Genetically modified fish

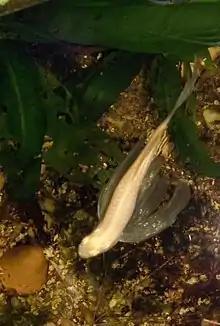
Zebrafish genetically modified to have long fins

Most GM fish are used in basic research in genetics and development. Two species of fish, zebrafish ("Danio rerio") and medaka (Japanese rice fish, "Oryzias latipes"), are most commonly modified because they have optically clear chorions (shells), develop rapidly, the 1-cell embryo is easy to see and micro-inject with transgenic DNA, and zebrafish have the capability of regenerating their organ tissues. They are also used in drug discovery. GM zebrafish are being explored for benefits of unlocking human organ tissue diseases and failure mysteries. For instance, zebrafish are used to understand heart tissue repair and regeneration in efforts to study and discover cures for cardiovascular diseases.